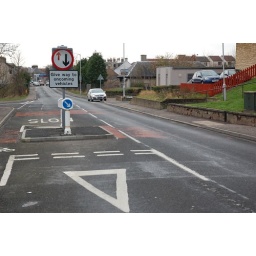
A road sign in the middle of your path. English traffic maintenance